USS Tennessee (BB-43)

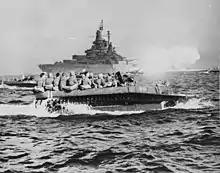
"Tennessee" bombarding Okinawa with her main battery guns, as LVTs in the foreground carry troops to the invasion beaches

On 24 October, reports of Japanese naval forces approaching the area led Oldendorf's ships to prepare for action at the exit of the Surigao Strait. Oldendorf had at his disposal six battleships, eight cruisers, and twenty-eight destroyers. Vice Admiral Shōji Nishimura's Southern Force steamed through the Surigao Strait to attack the invasion fleet in Leyte Gulf; his force comprised Battleship Division 2—the battleships and , the heavy cruiser , and four destroyers—and Vice Admiral Kiyohide Shima's Second Striking Force—the heavy cruisers and , the light cruiser , and four more destroyers. As Nishimura's flotilla passed through the strait on the night of 24 October, they came under attack from American PT boats, followed by destroyers, initiating the Battle of Surigao Strait, the last battleship engagement in history. One of these US destroyers torpedoed "Fusō" and disabled her, though Nishimura continued on toward his objective.